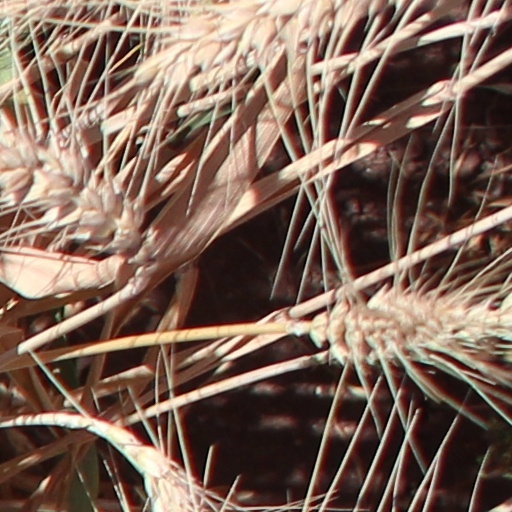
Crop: wheat